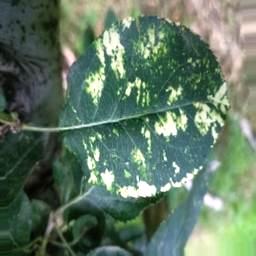
Label: Apple_Mosaic